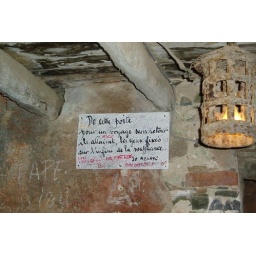
A sign beside the door that led to where slaves were loaded onto boats.